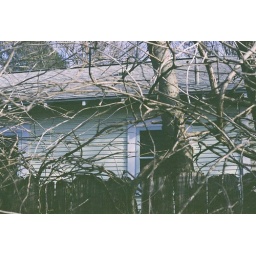
In a cute little pistachio, rickity old house COVERED in branches.